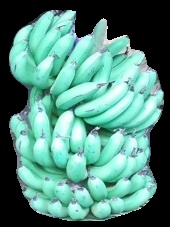
Variety: pachbale
Grade: grade1